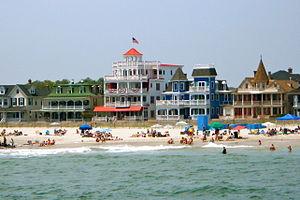
Cape May est une ville située dans l'État américain du New Jersey, dans le comté de Cape May. Selon le recensement de 2010, sa population est de 3 607 habitants.